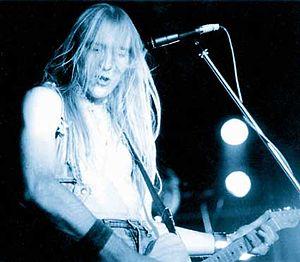
Vardis est un groupe de heavy metal britannique, originaire de Wakelfield, en Angleterre. Ce groupe fait partie de la New wave of British heavy metal. Le succès ne venant pas, le groupe, dégoûté, décide de se séparer. Cependant, le groupe se réunit en 2014.